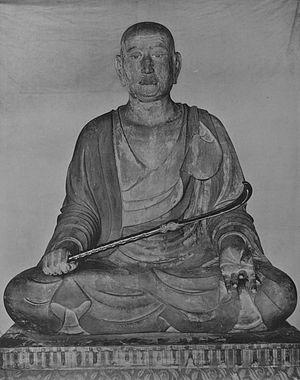
Cet article liste les propriétés culturelles classées détenues par le temple Tōdai-ji de Nara au Japon.
L'introduction du bouddhisme au Japon en provenance du royaume coréen de Baekje au milieu du VIᵉ siècle entraîne une renaissance de la sculpture japonaise. Des moines bouddhistes, des artisans et des lettrés s'installent autour de la capitale dans la province de Yamato et transmettent leurs techniques aux artisans locaux. Tout naturellement, les premières sculptures japonaises des époques Asuka et Hakuhō montrent de fortes influences de l'art continental et se caractérisent d'abord par des yeux en amande, des lèvres en forme de croissant tournées vers le haut et des plis dans les vêtements disposés symétriquement. L'atelier du sculpteur Tori Busshi, fortement influencé par le style des Wei du nord, produit des œuvres qui illustrent ces caractéristiques. La triade de Shaka Nyorai et le Guze Kannon au Hōryū-ji en sont d'excellents exemples. À la fin du VIIᵉ siècle, le bois remplace le bronze et le cuivre. Au début de la dynastie Tang, un plus grand réalisme s'exprime par des formes plus pleines, des fentes longues et étroites pour les yeux, des traits de visage plus doux, des vêtements fluides et embellis avec des ornements tels que des bracelets et des bijoux.
Le Tōdai-ji, de son nom complet Kegon-shū daihonzan Tōdai-ji, est un temple bouddhique situé à Nara au Japon. Il est le centre des écoles Kegon et Ritsu, mais toutes les branches du bouddhisme japonais y sont étudiées et le site comprend de nombreux temples et sanctuaires annexes. Dans l’enceinte se trouve la plus grande construction en bois au monde, le Daibutsu-den, qui abrite une statue colossale en bronze du bouddha Vairocana appelée Daibutsu, c'est-à-dire « Grand Bouddha ». Le bâtiment, d’une largeur de huit travées de piliers, est un tiers plus petit que le temple originel qui en comprenait douze.